Jonas Bjerre

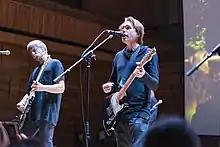
Performing with Mew in Singapore in 2017

Bjerre is also in a band called Apparatjik consisting of himself, Guy Berryman of Coldplay, Magne Furuholmen of A-ha and Martin Terefe. Apparatjik was originally formed to write and record a song for a charity album called "Songs for Survival" linked with the BBC Documentary called "Amazon with Bruce Parry". Their contribution to the album became the main theme for the television series. Since then, Apparatjik have expanded into the field of art, exhibiting visual arts and performing inside a glass cube at various galleries and art festivals. In 2010 they released the album "We Are Here" via their official website, and later, in June 2010, through iTunes.